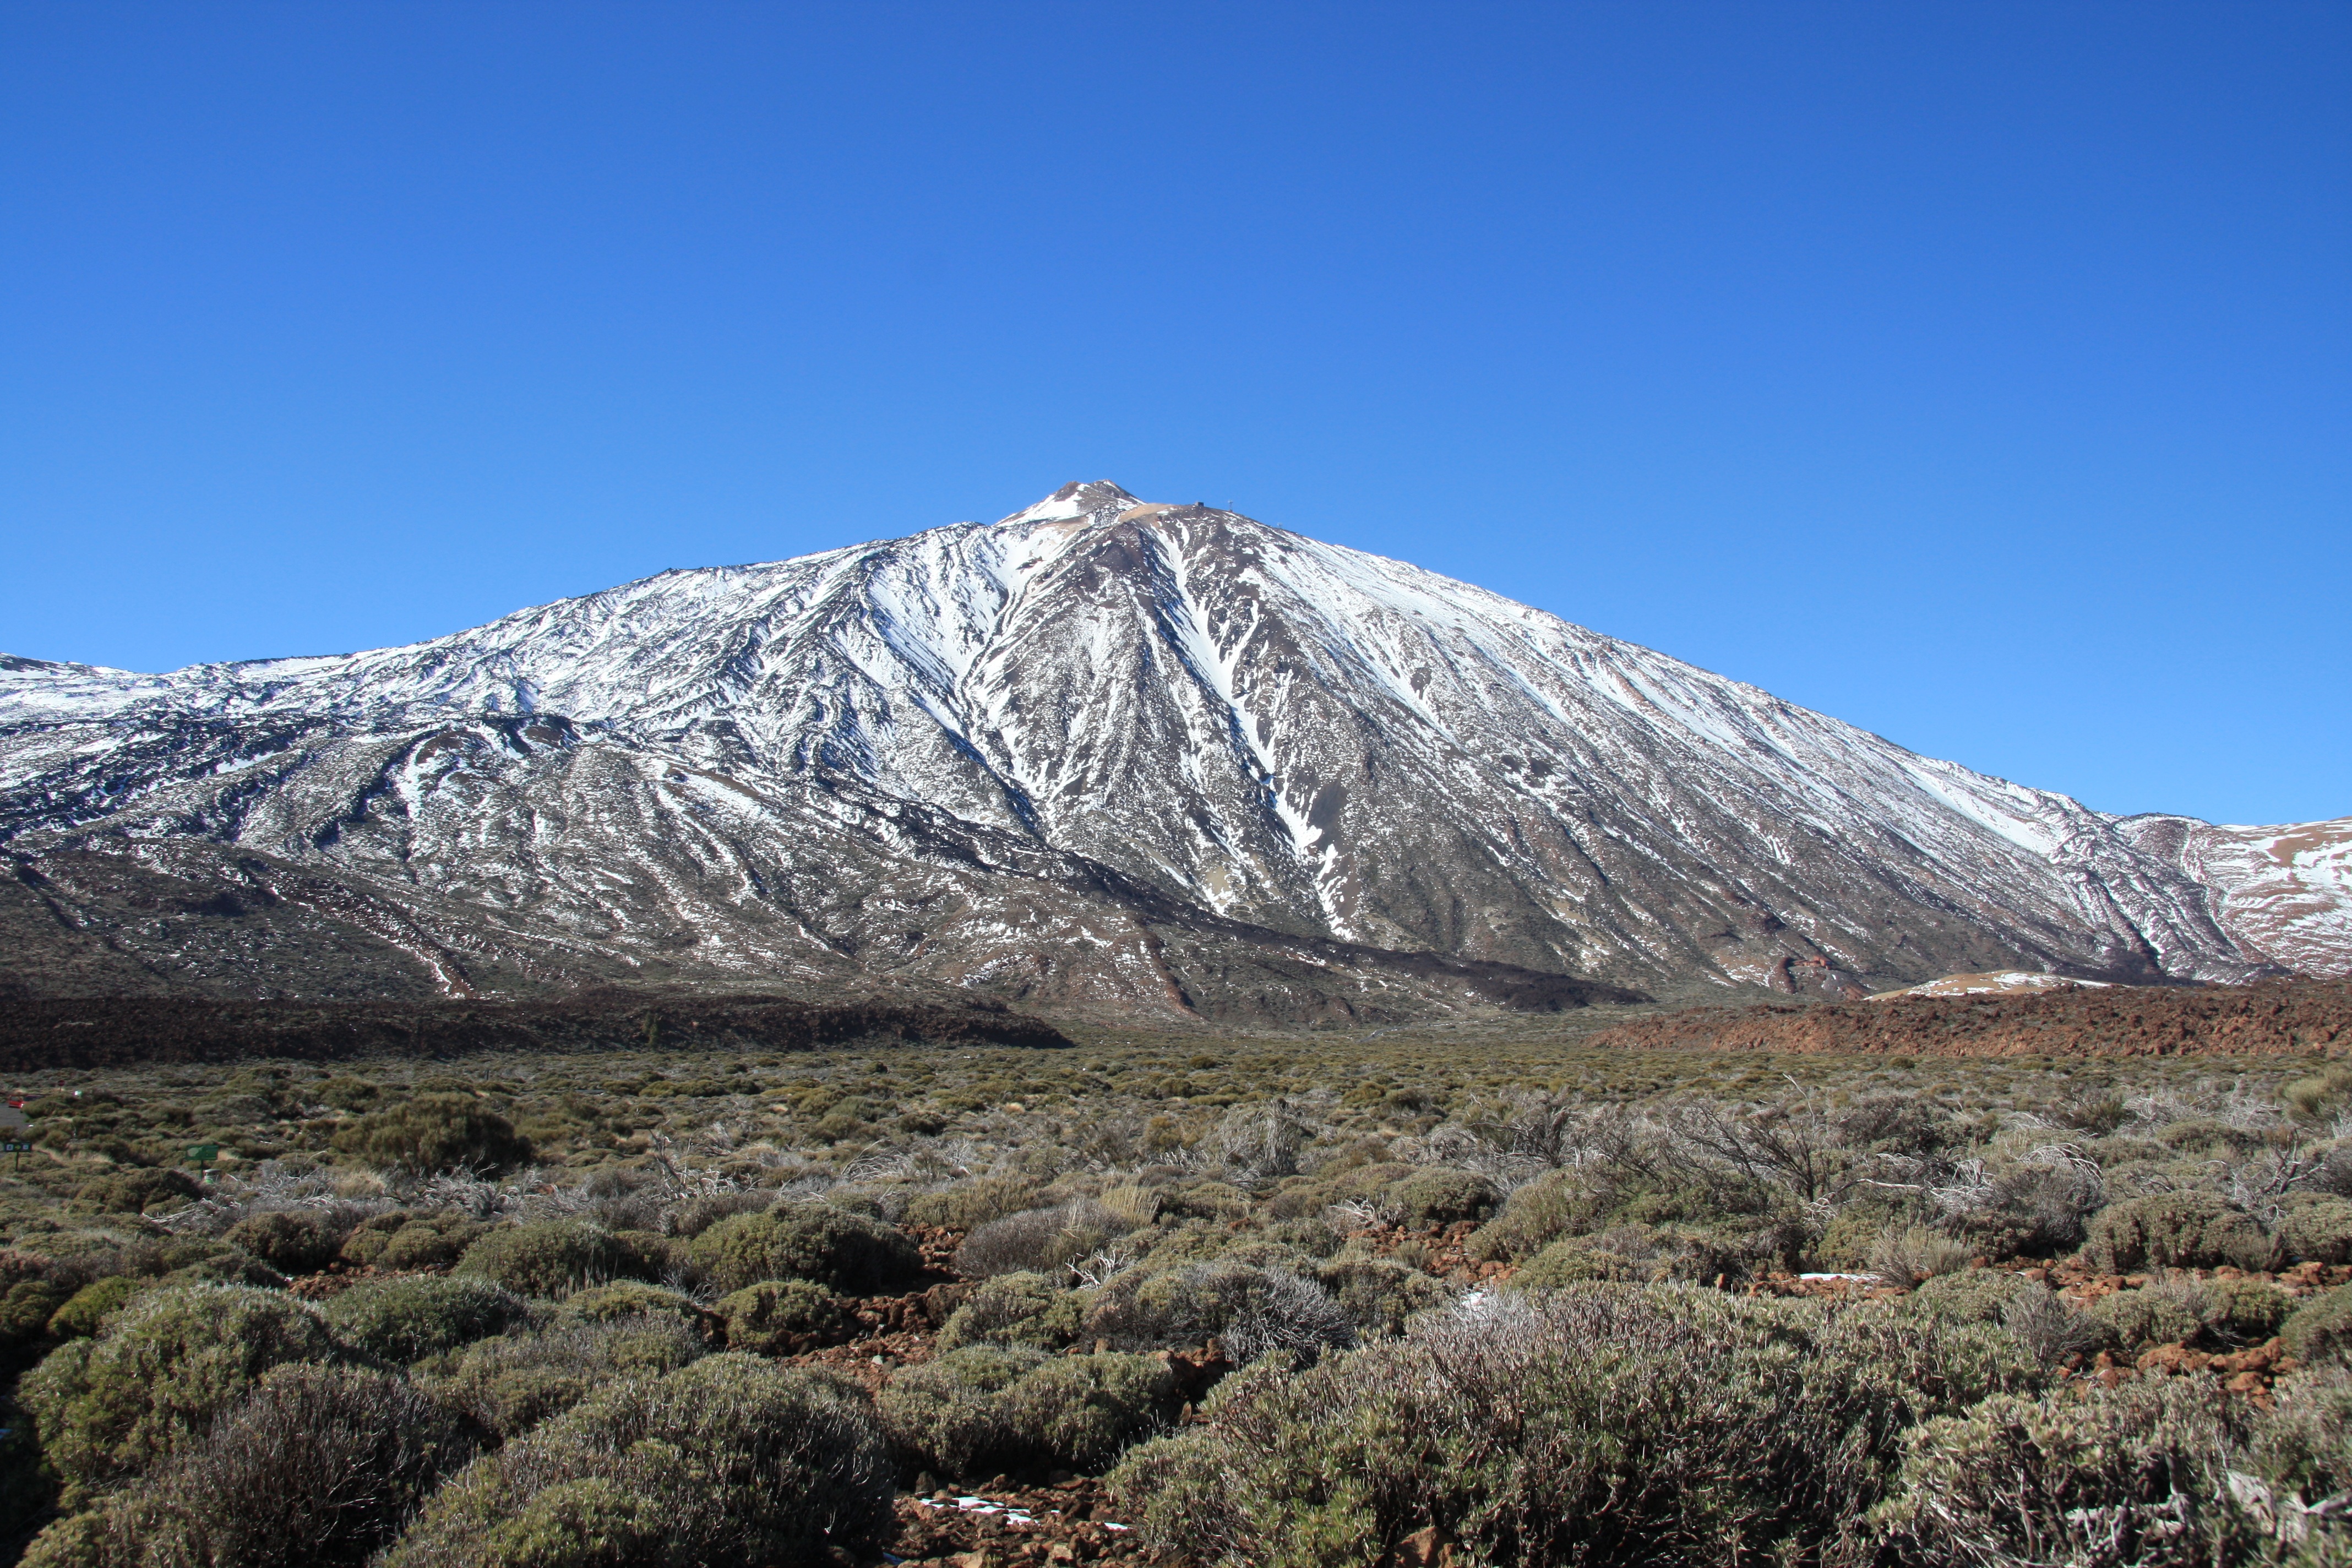
landscape, wilderness, mountain, snow, hill, adventure, mountain range, volcano, ridge, summit, geology, plateau, tenerife, fell, ecosystem, tundra, canary islands, teide, landform, stratovolcano, mountain pass, geographical feature, mountainous landforms